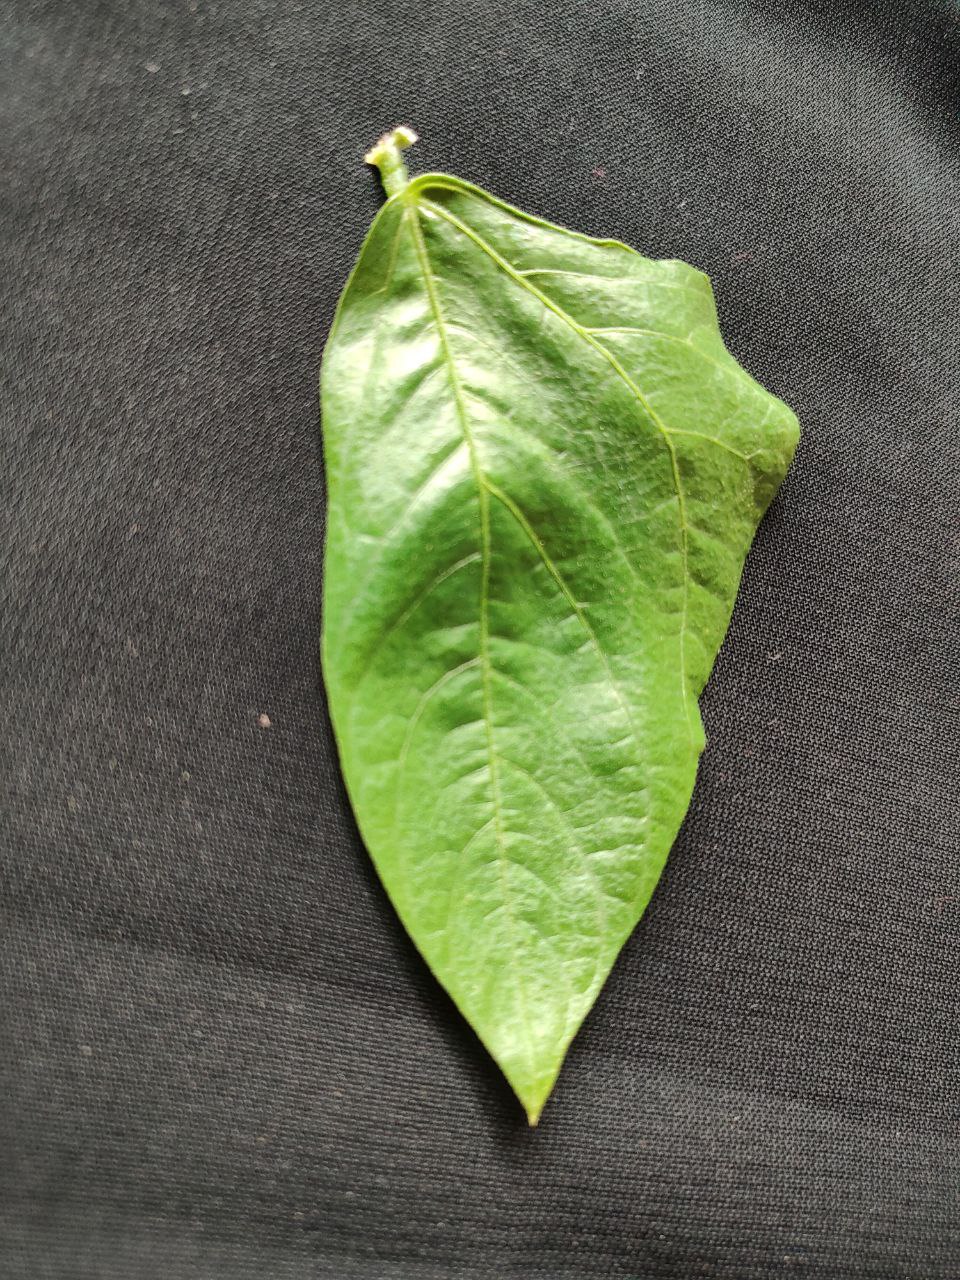
Crop: cowpea
Leaf condition: Fresh Leaf